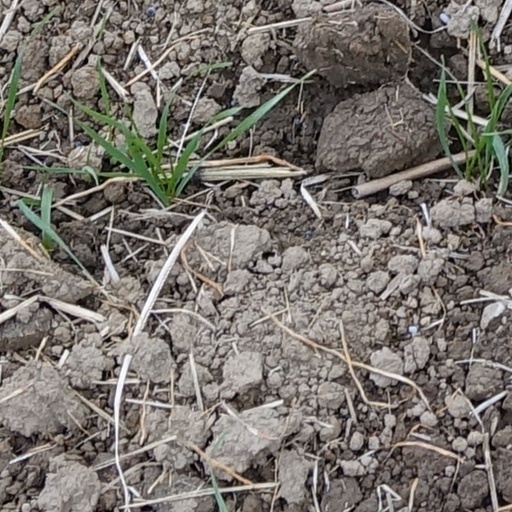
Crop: wheat